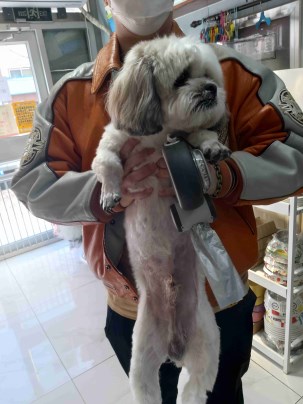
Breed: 361-n000123-Shih_Tzu